Church Army Chapel, Blackheath

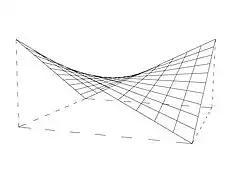
The chapel has a saddle roof: mathematically, this is a hyperbolic paraboloid, which, as a doubly ruled surface, can be constructed from two rows of straight beams.

One inspiration for the building was Le Corbusier and his Modular Man proportions and saddle roofs. By 1963 when the building was at the design stage it was known that the prefabricated shell-roof version, constructed of thin, cast, reinforced concrete, was subject to being lifted bodily from buildings by high winds and that some shapes such as this one could create a drainage problem. Drainage could compromise the smooth appearance with guttering and pipes, or it could encourage chronic leakage over time if holes had to be made in the structure.